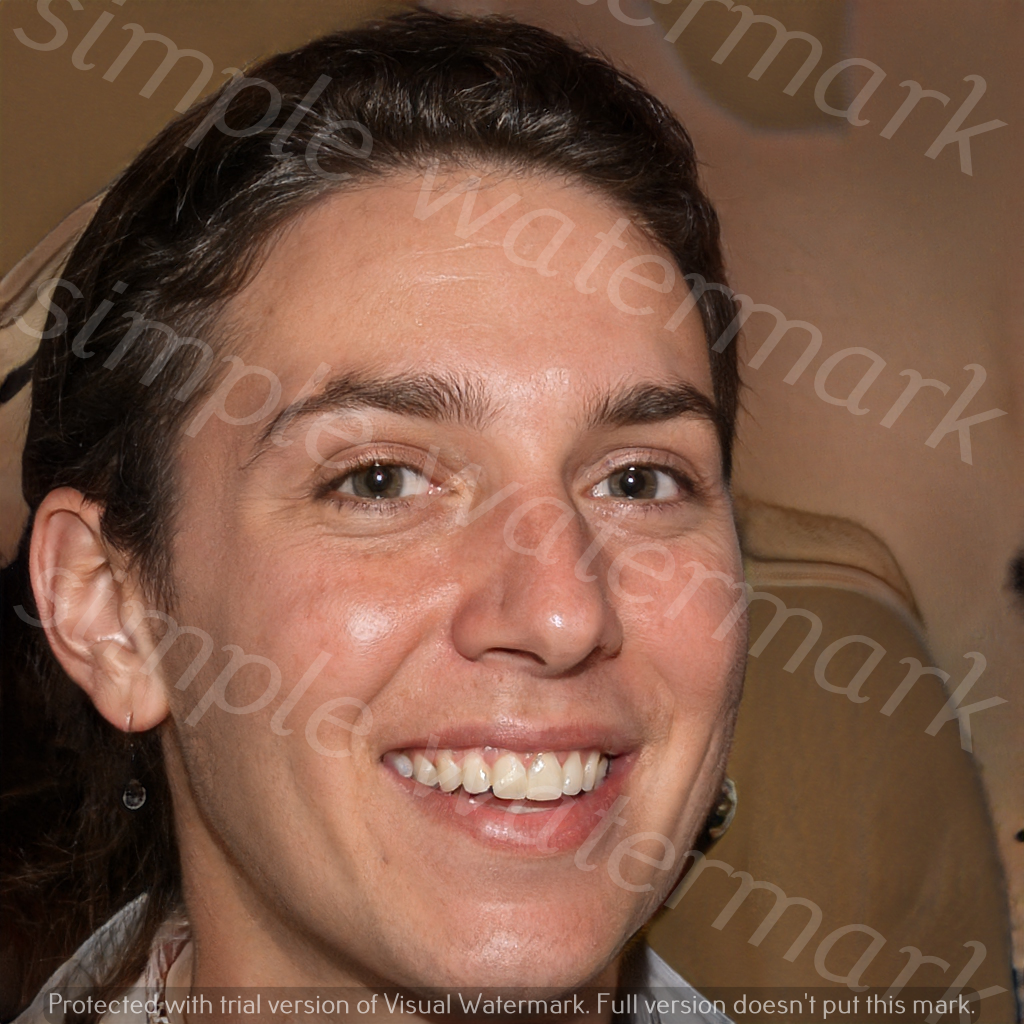
Label: Watermark